Tiroler MuseumsBahnen

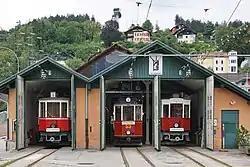
Locomotive shed at the Localbahn Museum

The Tyrolean Museum Railways or Tiroler MuseumsBahnen (TMB) is a railway society in Austria whose aim is the preservation and/or documentation of the historically important branch lines (known as "Localbahnen") and their rolling stock in the state of Tyrol.